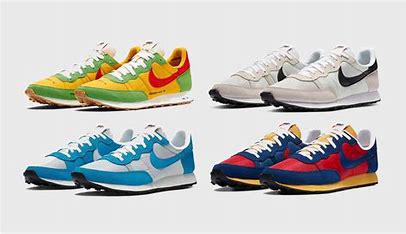
Brand: Nike
Model: Challenger OG